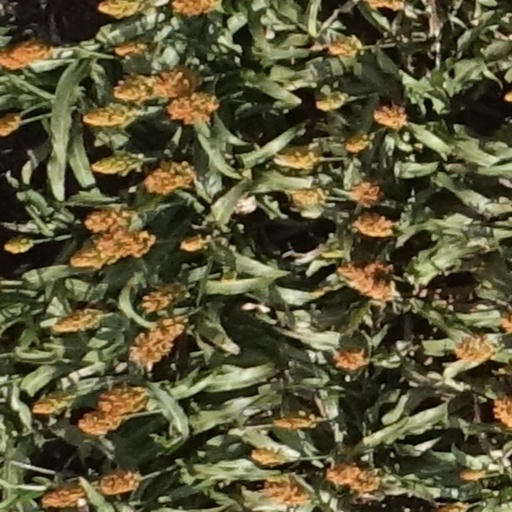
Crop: sorghum